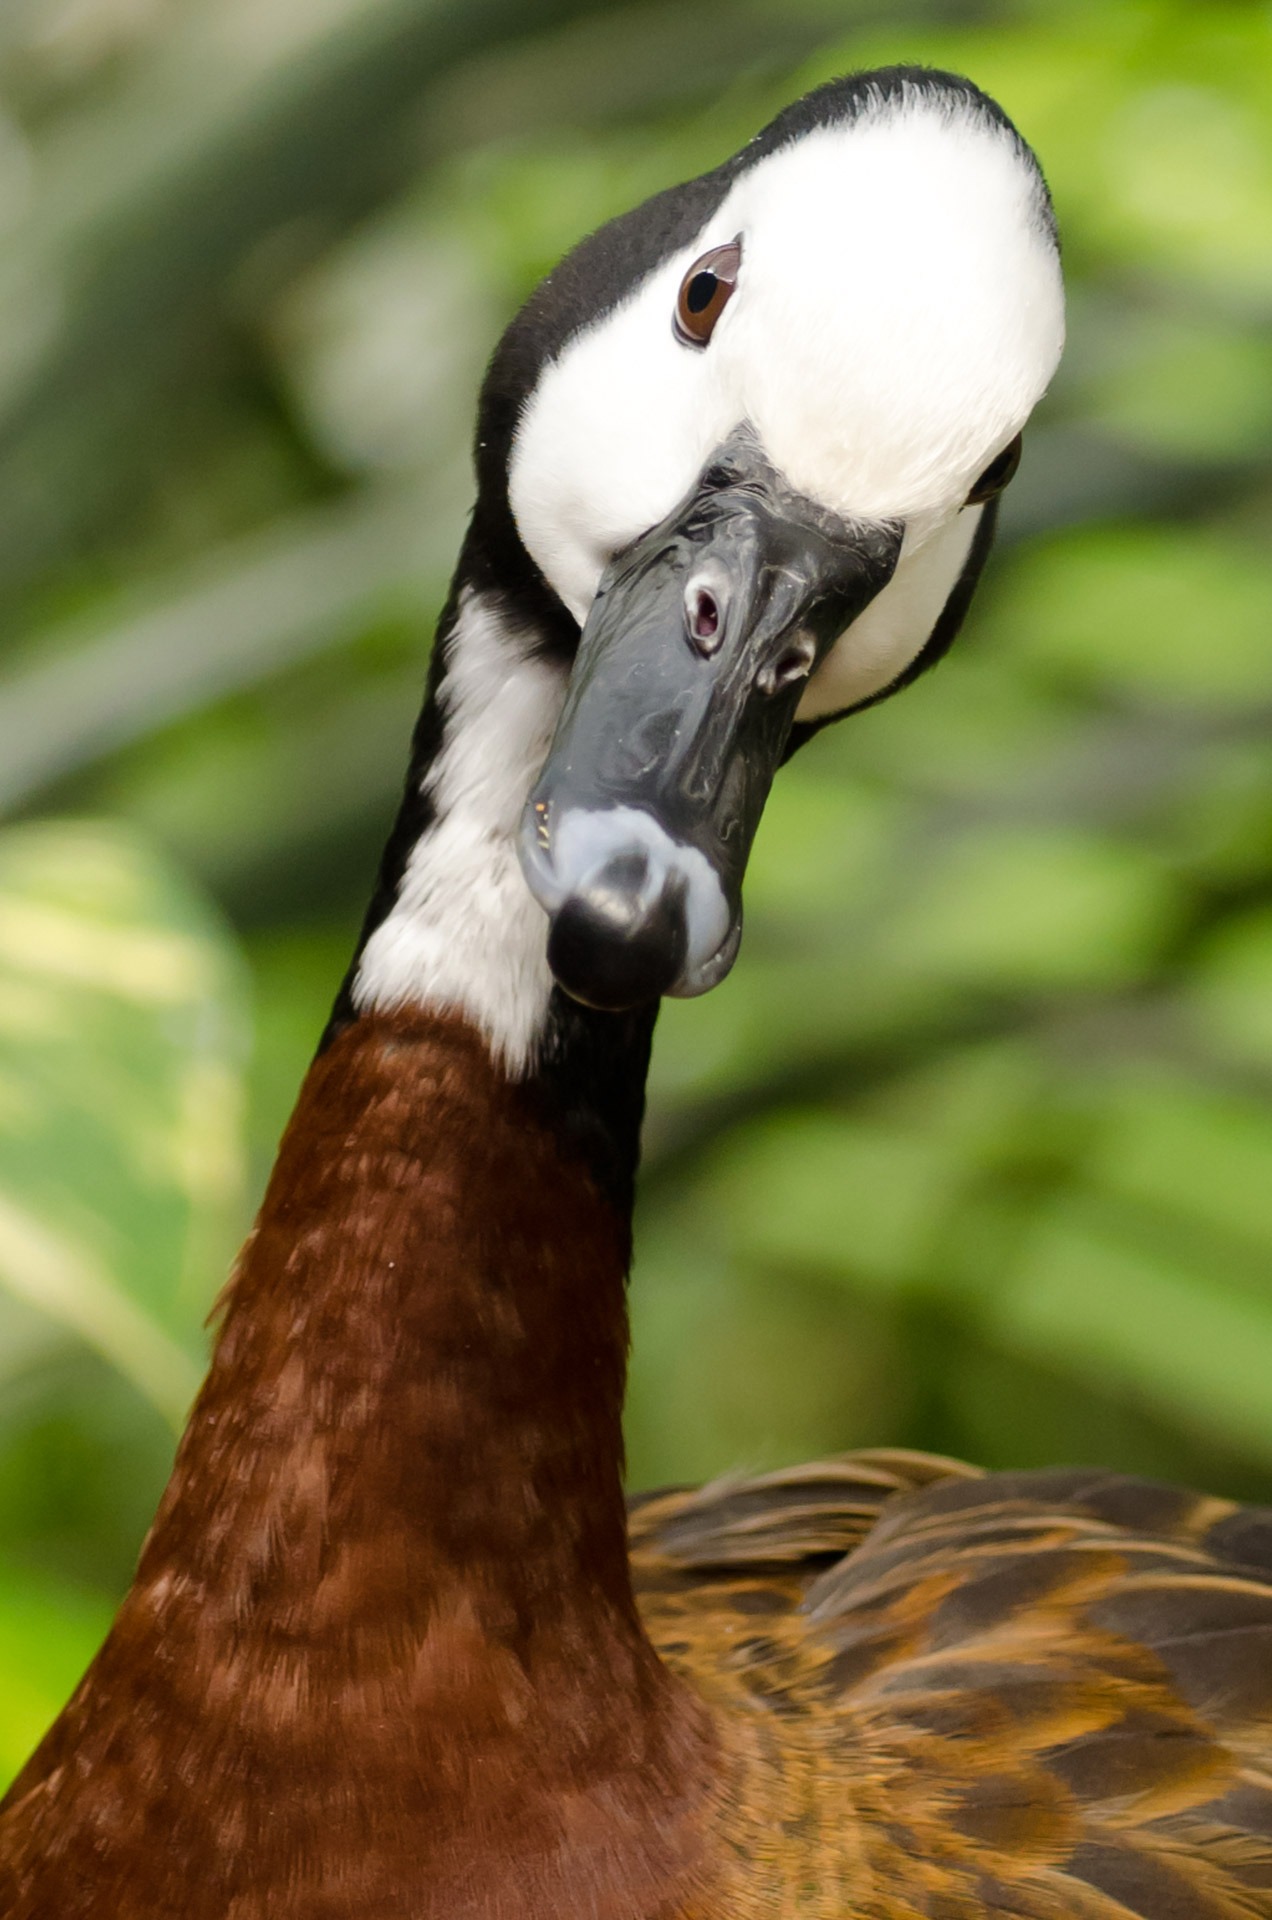
nature, bird, wildlife, wild, beak, biology, africa, baby, fowl, fauna, map, life, close up, cheers, ornithology, birds, face, zoology, duck, animals, spices, goose, vertebrate, vertical, ducks, first, races, waterfowl, species, babies, water bird, give, savage, alive, raza, kenya, ducks geese and swans, vertebrates, viduata